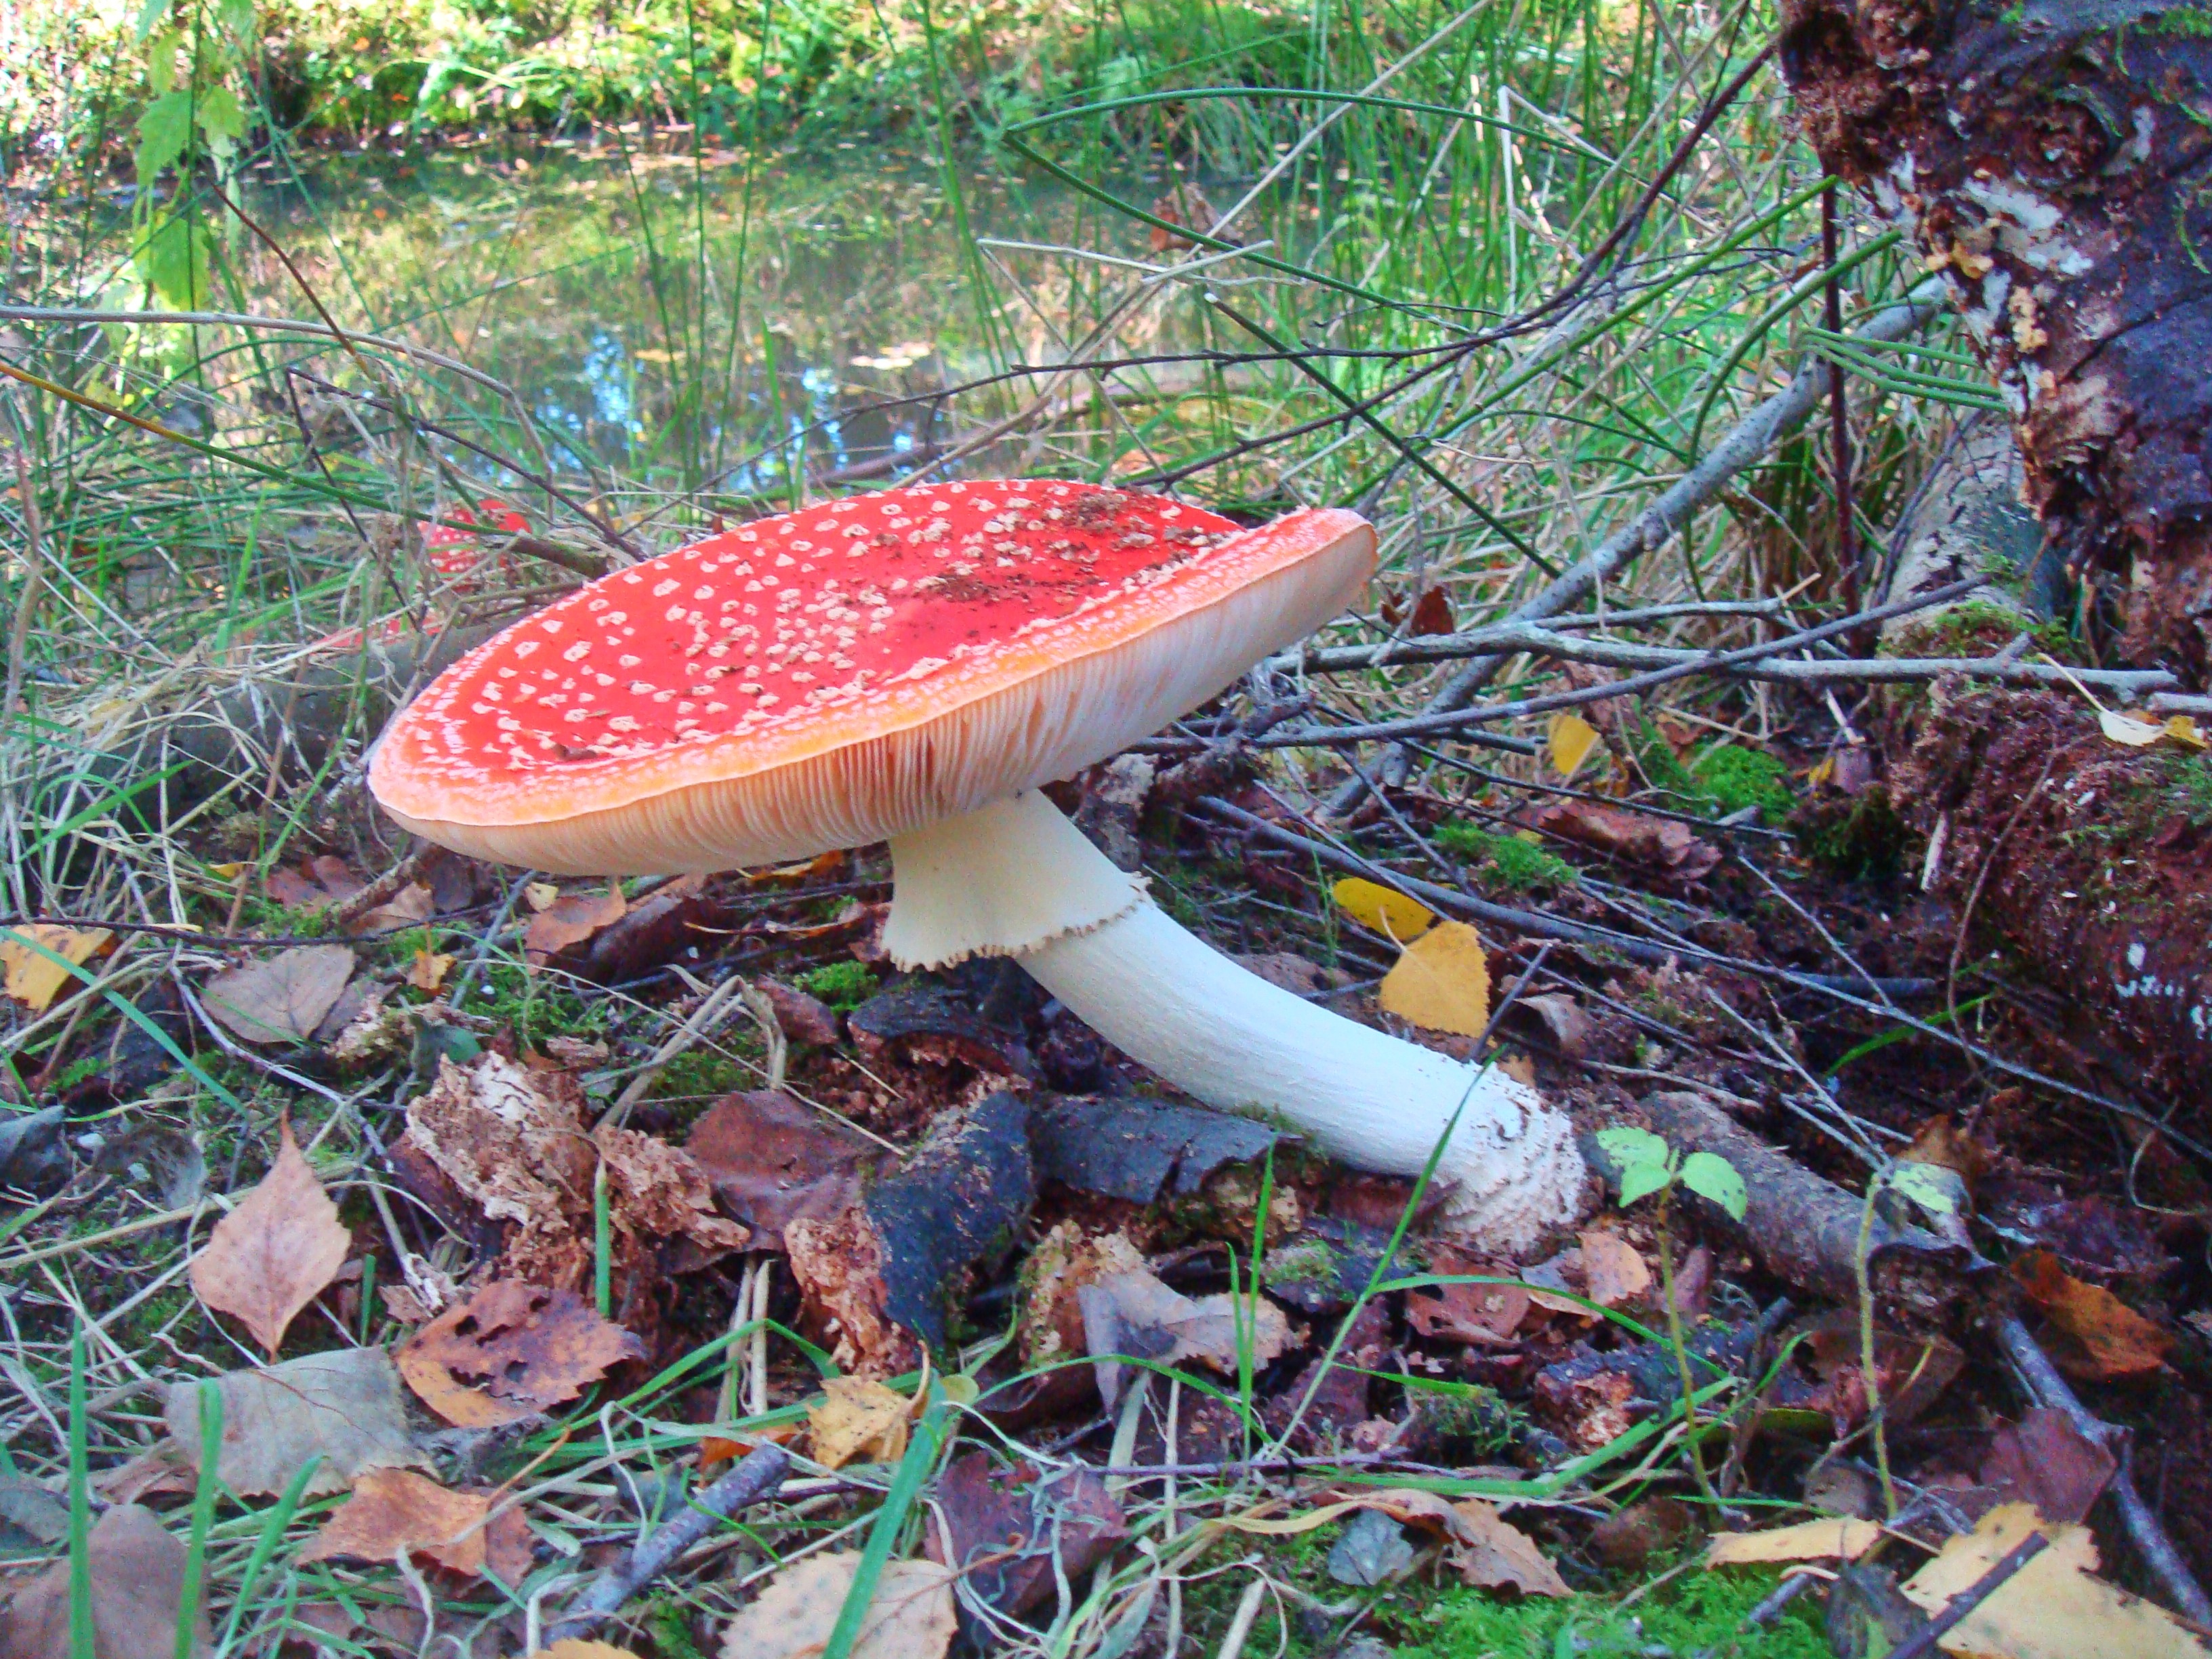
nature, forest, leaf, autumn, mushroom, fungus, fly agaric, woodland, agaric, bolete, red with white dots, matsutake, edible mushroom, red fly agaric, medicinal mushroom, penny bun